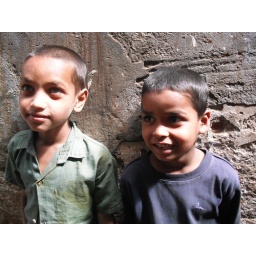
The boy in green had the most beautiful eyes